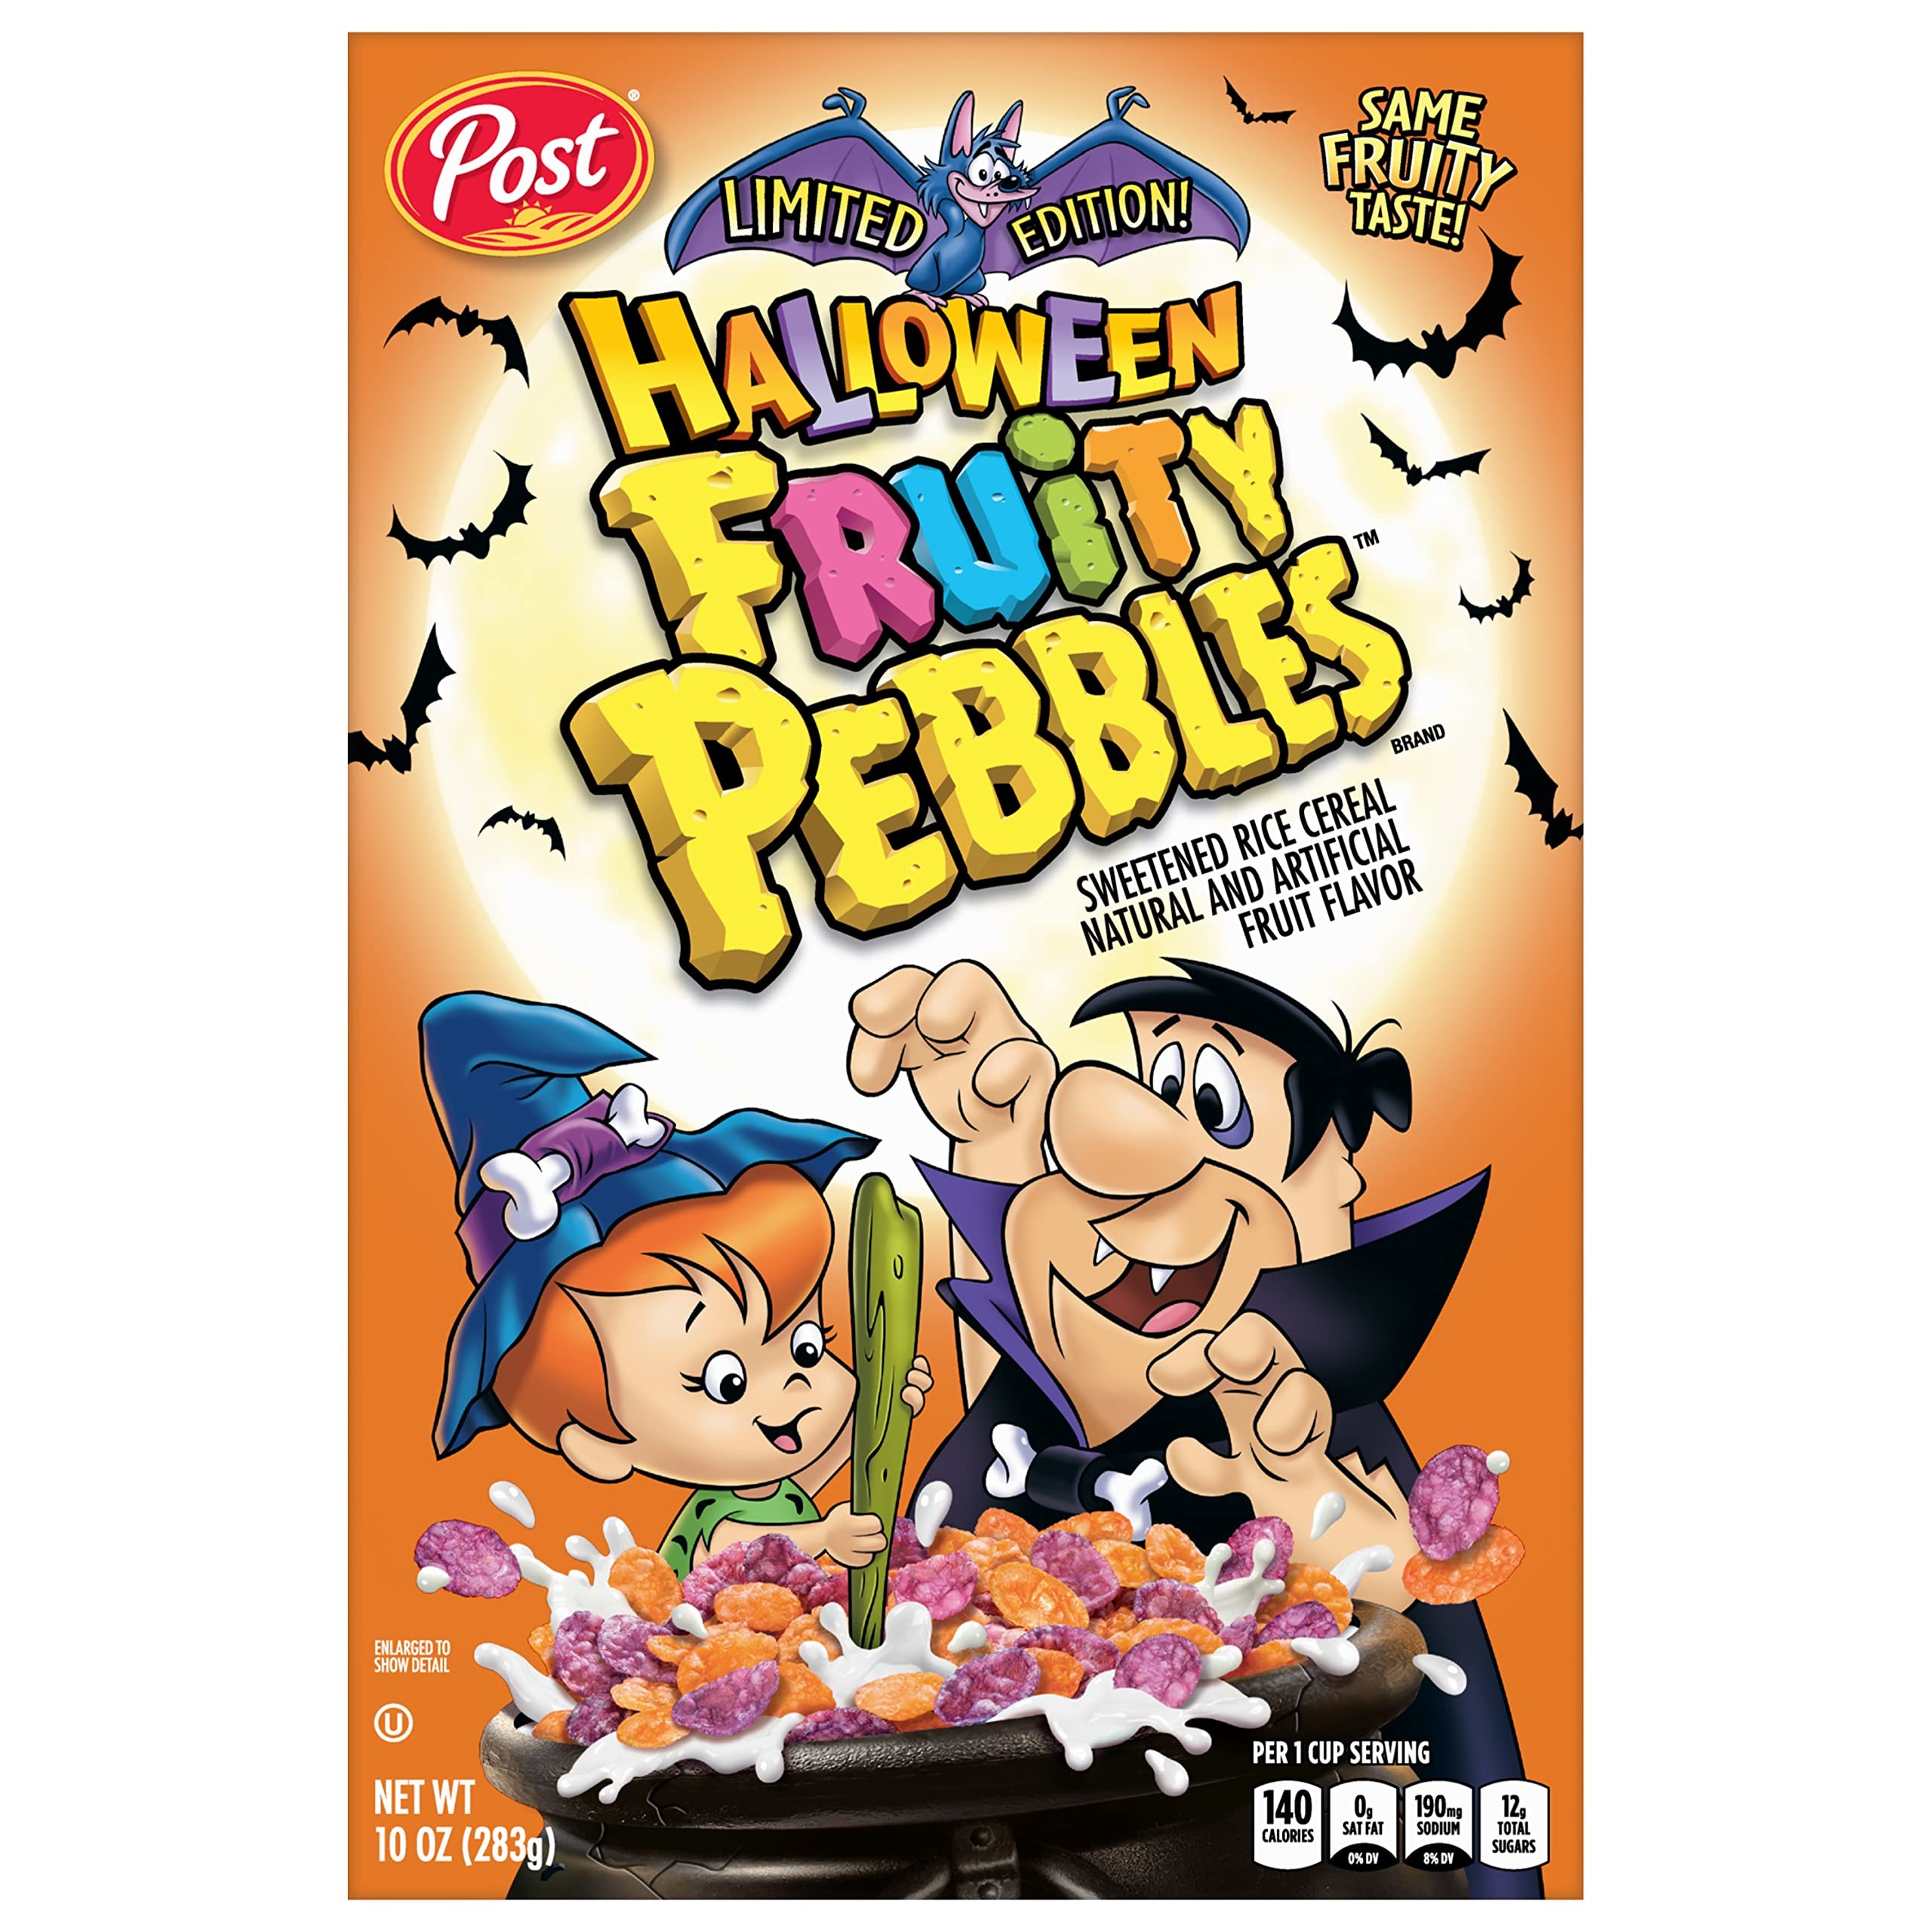
Item Name: Post Halloween Fruity PEBBLES kids breakfast cereal, 10 oz
Bullet Point: This deliciously spooky kids cereal is a fun, colorful new way to celebrate Halloween at breakfast time
Value: 10.0
Unit: Ounce

Price: 5.99